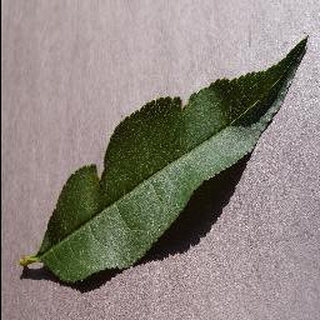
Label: healthy_peach